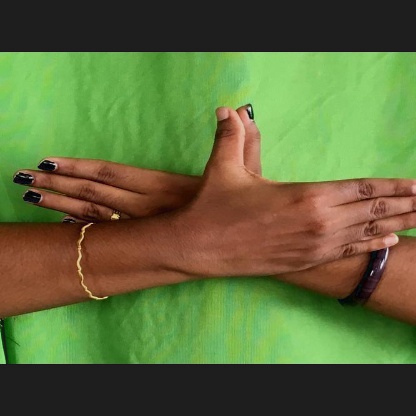
Mudra: Garuda